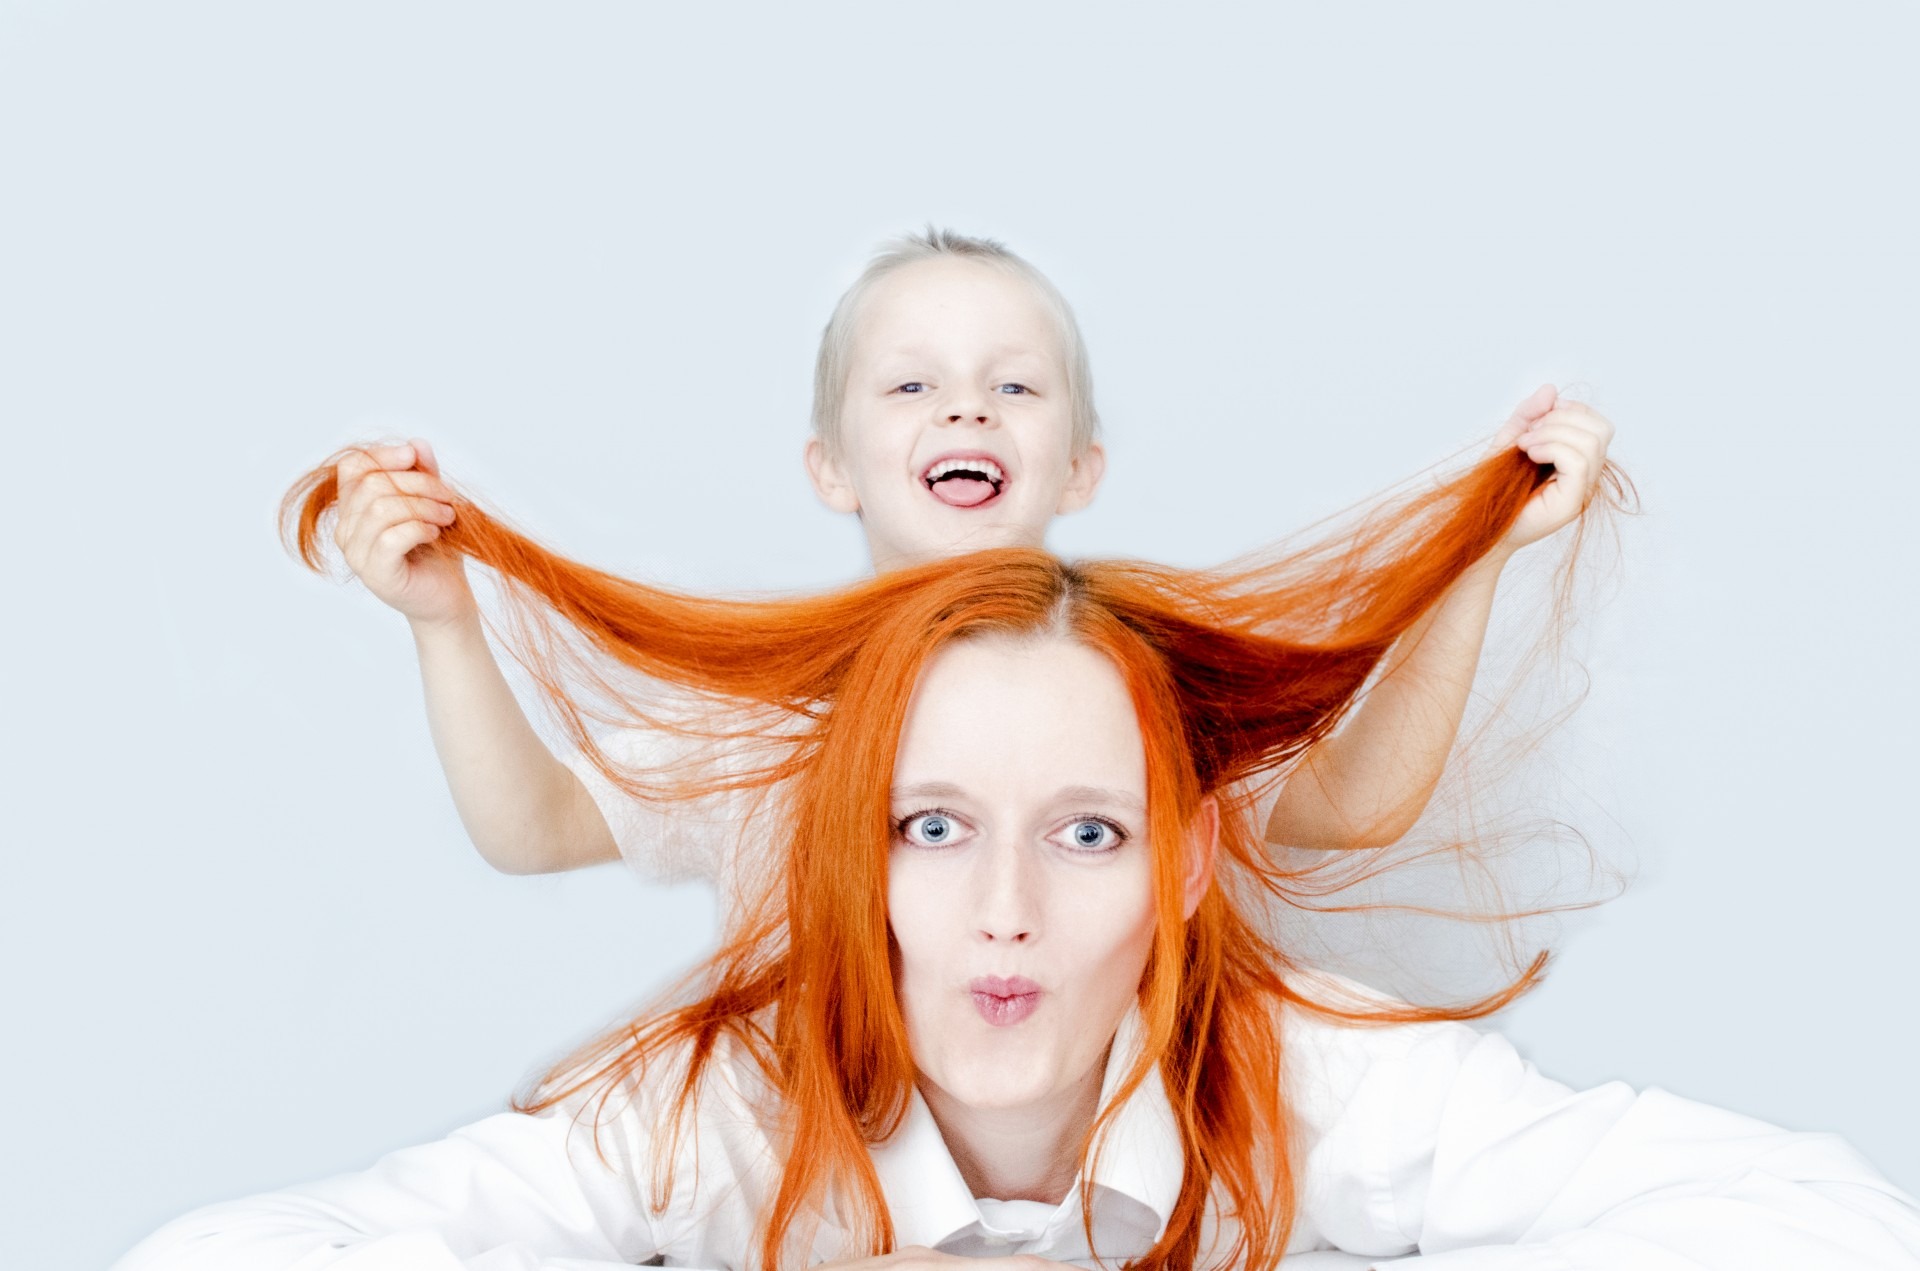
people, hair, boy, kid, isolated, love, child, hairstyle, mom, long hair, son, face, family, eyes, mother, skin, beauty, blond, mum, naughty, descendant, portrait photography, progeny